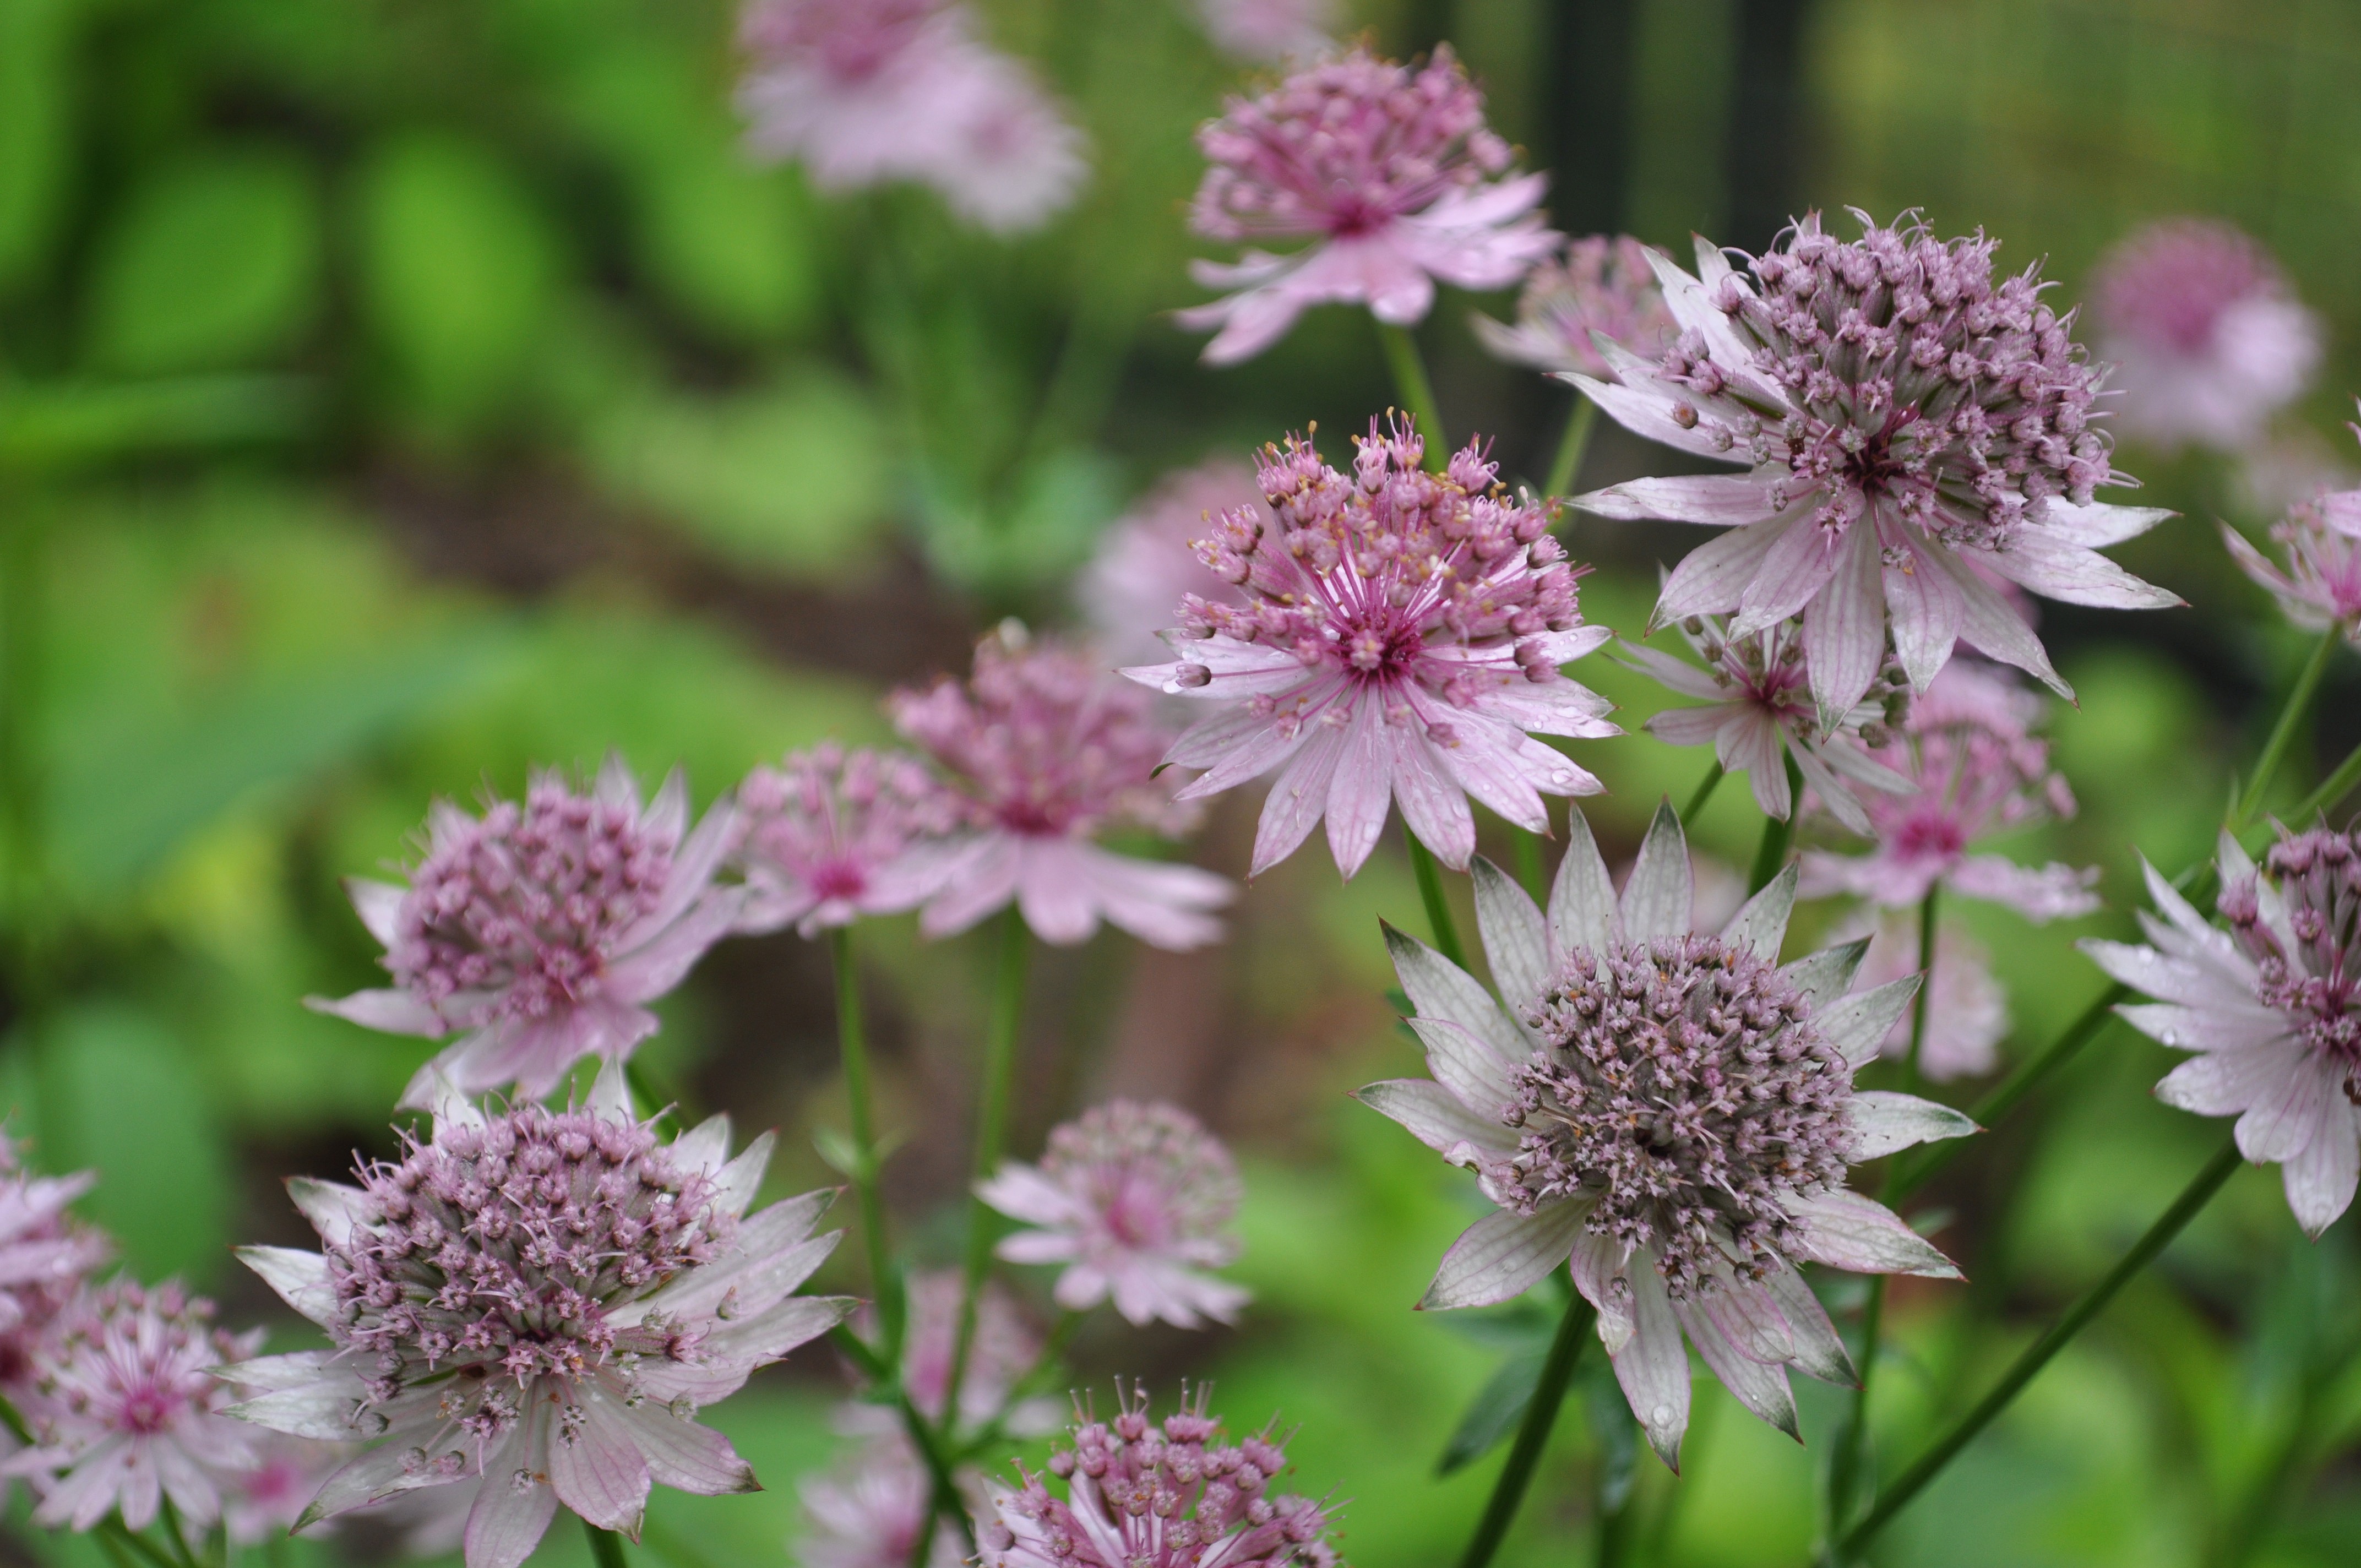
nature, blossom, plant, flower, food, herb, produce, vegetable, botany, pink, flora, wildflower, flowers, flowering plant, masterwort, plant herbaceous, land plant, onion genus